PJ Hirabayashi

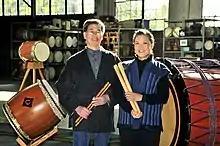
Roy and PJ (right) Hirabayashi in 2011

Patti Jo "PJ" Hirabayashi (born May 18, 1950) is one of the pioneers of the North American Taiko movement. She is the founder of TaikoPeace, President of Kodo Arts Sphere America (KASA), and co-founder of Creatives for Compassionate Communities-a grassroots art-ivist group originating in San Jose, California. She is also the Artistic Director Emeritus and charter member of San Jose Taiko, the third taiko group to form in the United States. Her signature composition, "Ei Ja Nai Ka", is a celebration of immigrant life expressed in taiko drumming, dance, and voice that continues to be performed around the world.